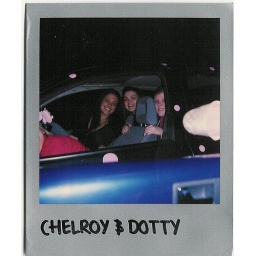
Chelsea has a car with pink dots all over it and it suits her down to the ground.